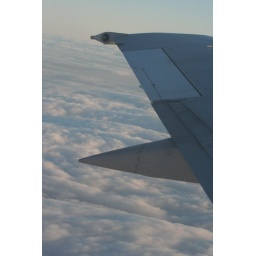
aeroplane wing over sunset covered clouds (airplane)